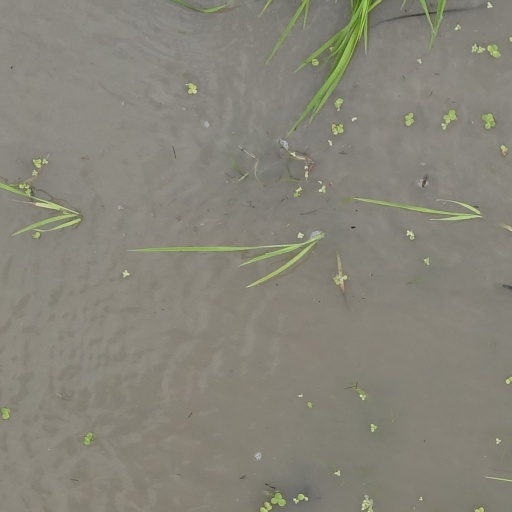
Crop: rice